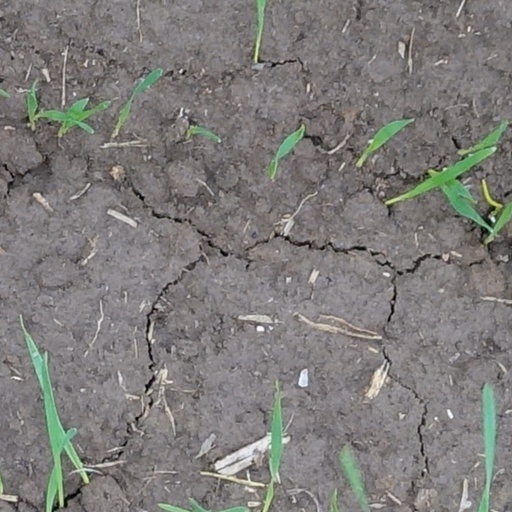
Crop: wheat